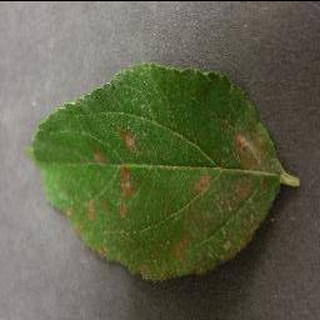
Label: apple_cedar_apple_rust